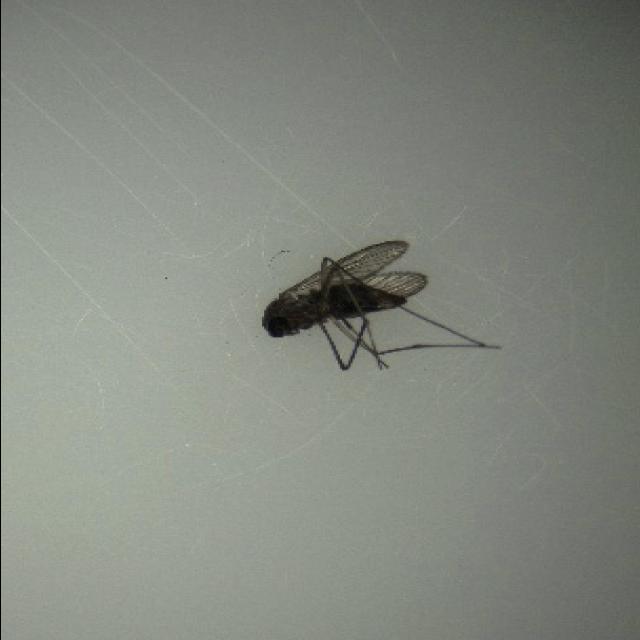
Species: culex_tritaeniorhynchus